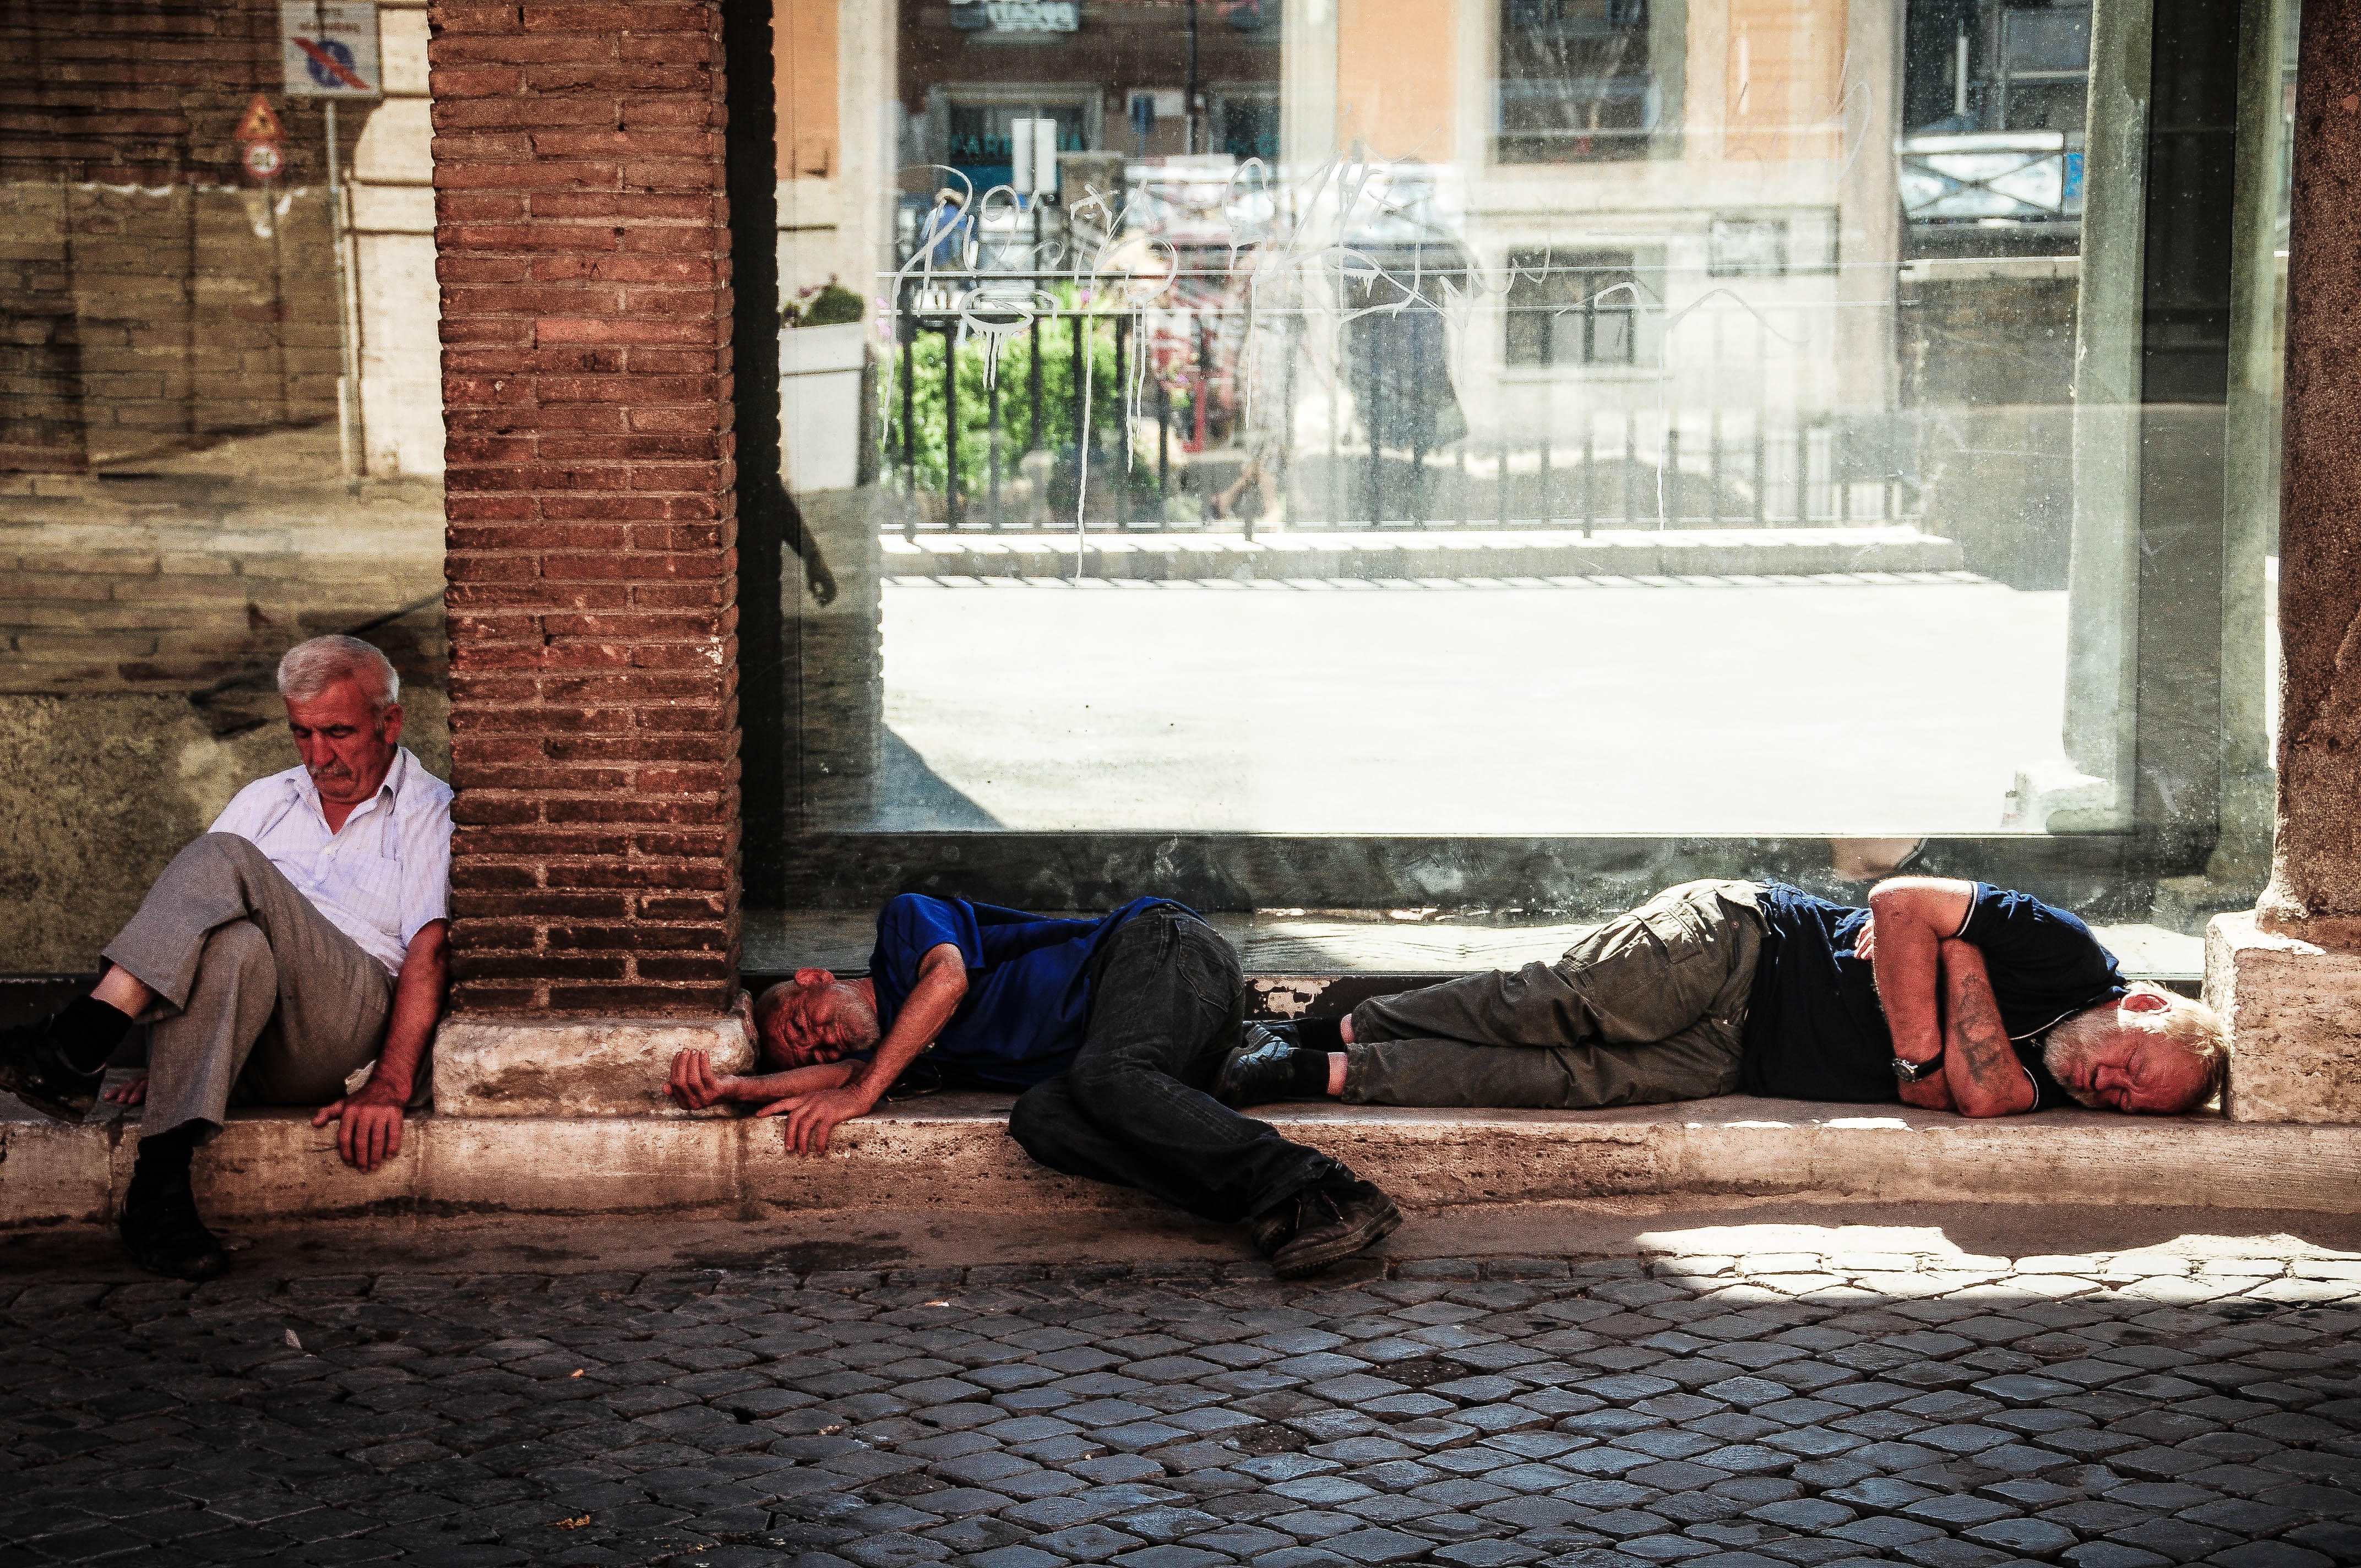
road, street, city, urban, color, sitting, sleep, rome, temple, photograph, image, siesta, urban landscape, human positions, tower of the daddy, vagabonds